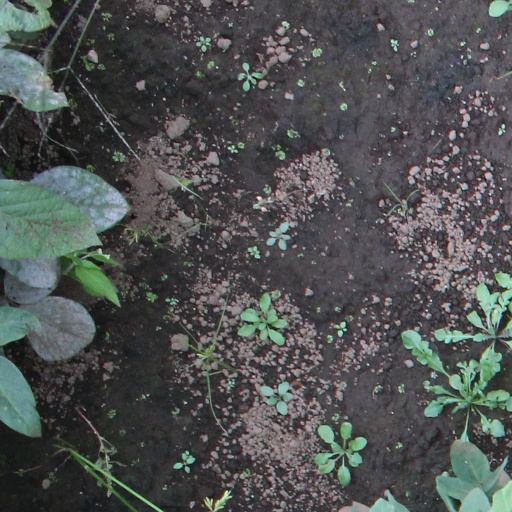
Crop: soybean